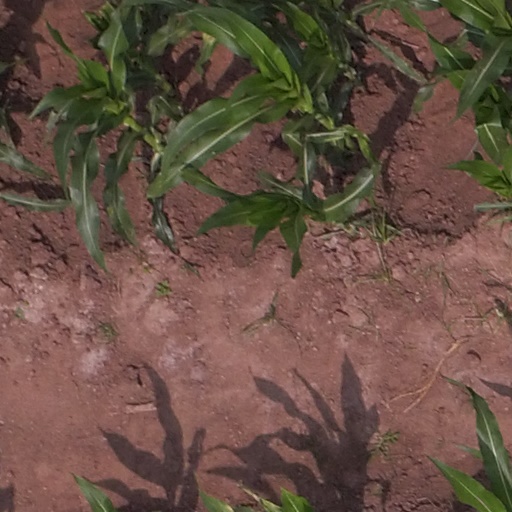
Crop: maize; corn